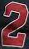
Number: 2